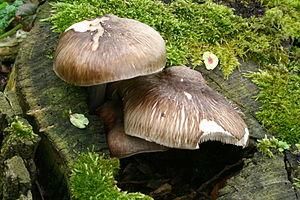
Les Plutées sont un genre de champignons basidiomycètes de la famille des Pluteaceae. Le genre comporte une cinquantaine d'espèces.